Madge Bellamy

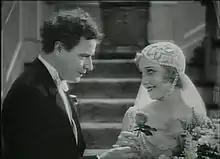
Robert Frazer and Bellamy in "White Zombie", 1932

By the early 1940s, Bellamy's career had virtually ended. She garnered considerable media attention when, on January 20, 1943, she was arrested in San Francisco and charged with assault with a deadly weapon after firing a .32 caliber revolver at her former lover, wealthy lumber executive Albert Stanwood Murphy, three times. Bellamy had been having an affair with Murphy for five years before he ended the relationship in October 1942. After learning that Murphy had married former model June Almy shortly after their breakup, Bellamy traveled to San Francisco to confront him and "... make him suffer somehow."